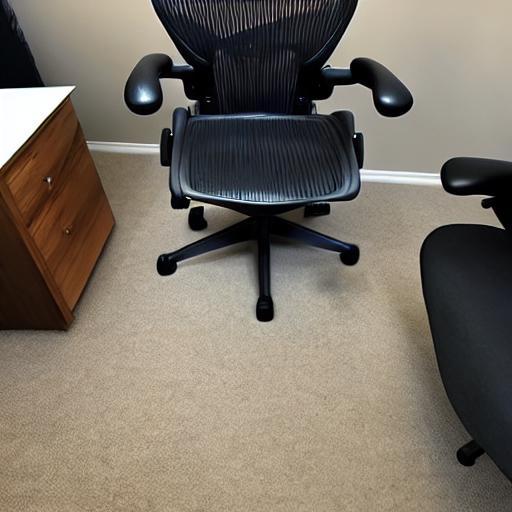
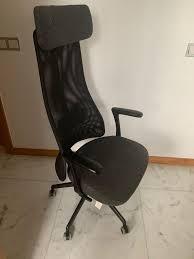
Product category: items_chair
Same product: no